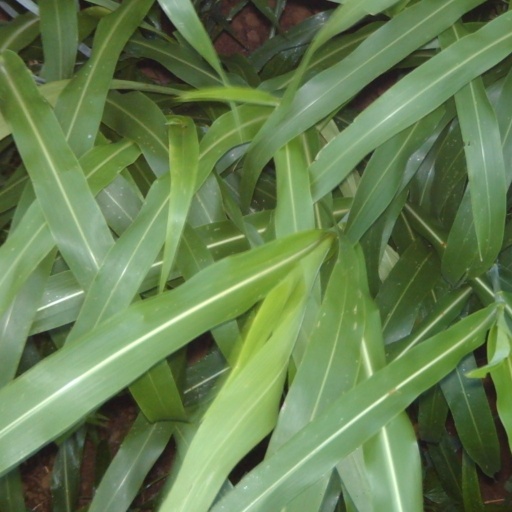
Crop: sorghum